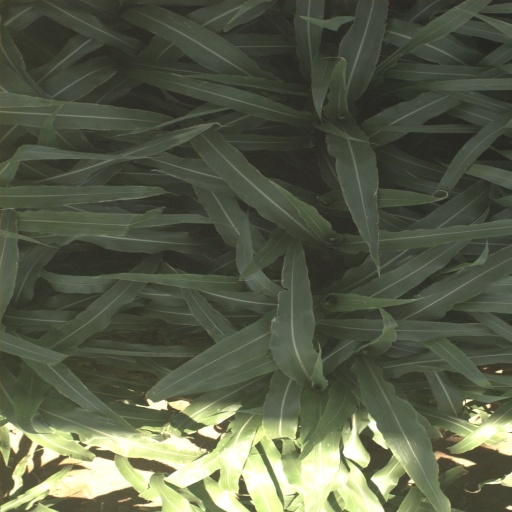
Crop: sorghum